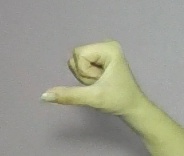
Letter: waw